Railways in Sardinia

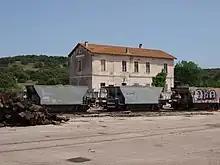
The former station of the SFSS di Monti, seen from the neighboring . Monti, together with Sassari, Chilivani, Macomer, Sanluri, Iglesias, Siliqua, Carbonia and Cagliari, was an interchange point between the FS network and the public narrow gauge network

However, the layout of the Royal Railways network excluded various areas of the island from the possibility of using trains. In fact, many centers complained that they had been cut off from this very important progress in island transport because of the distance from the railway tracks. It was thus decided in 1885, with Law 3011 of March 22 of that year, to grant the possibility of building a secondary network that connected the more isolated centers with the main cities and with the network of the Royal Railways. Given the specific request for an economy construction, it was decided to use a 950 mm track gauge, which would also have helped the engineers in planning the routes in the inaccessible internal areas of Sardinia/